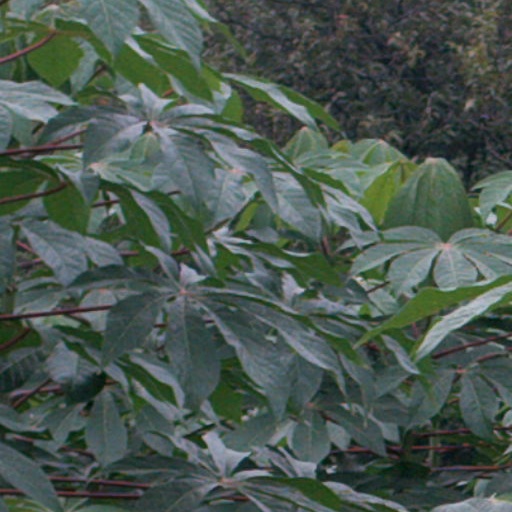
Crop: cassava